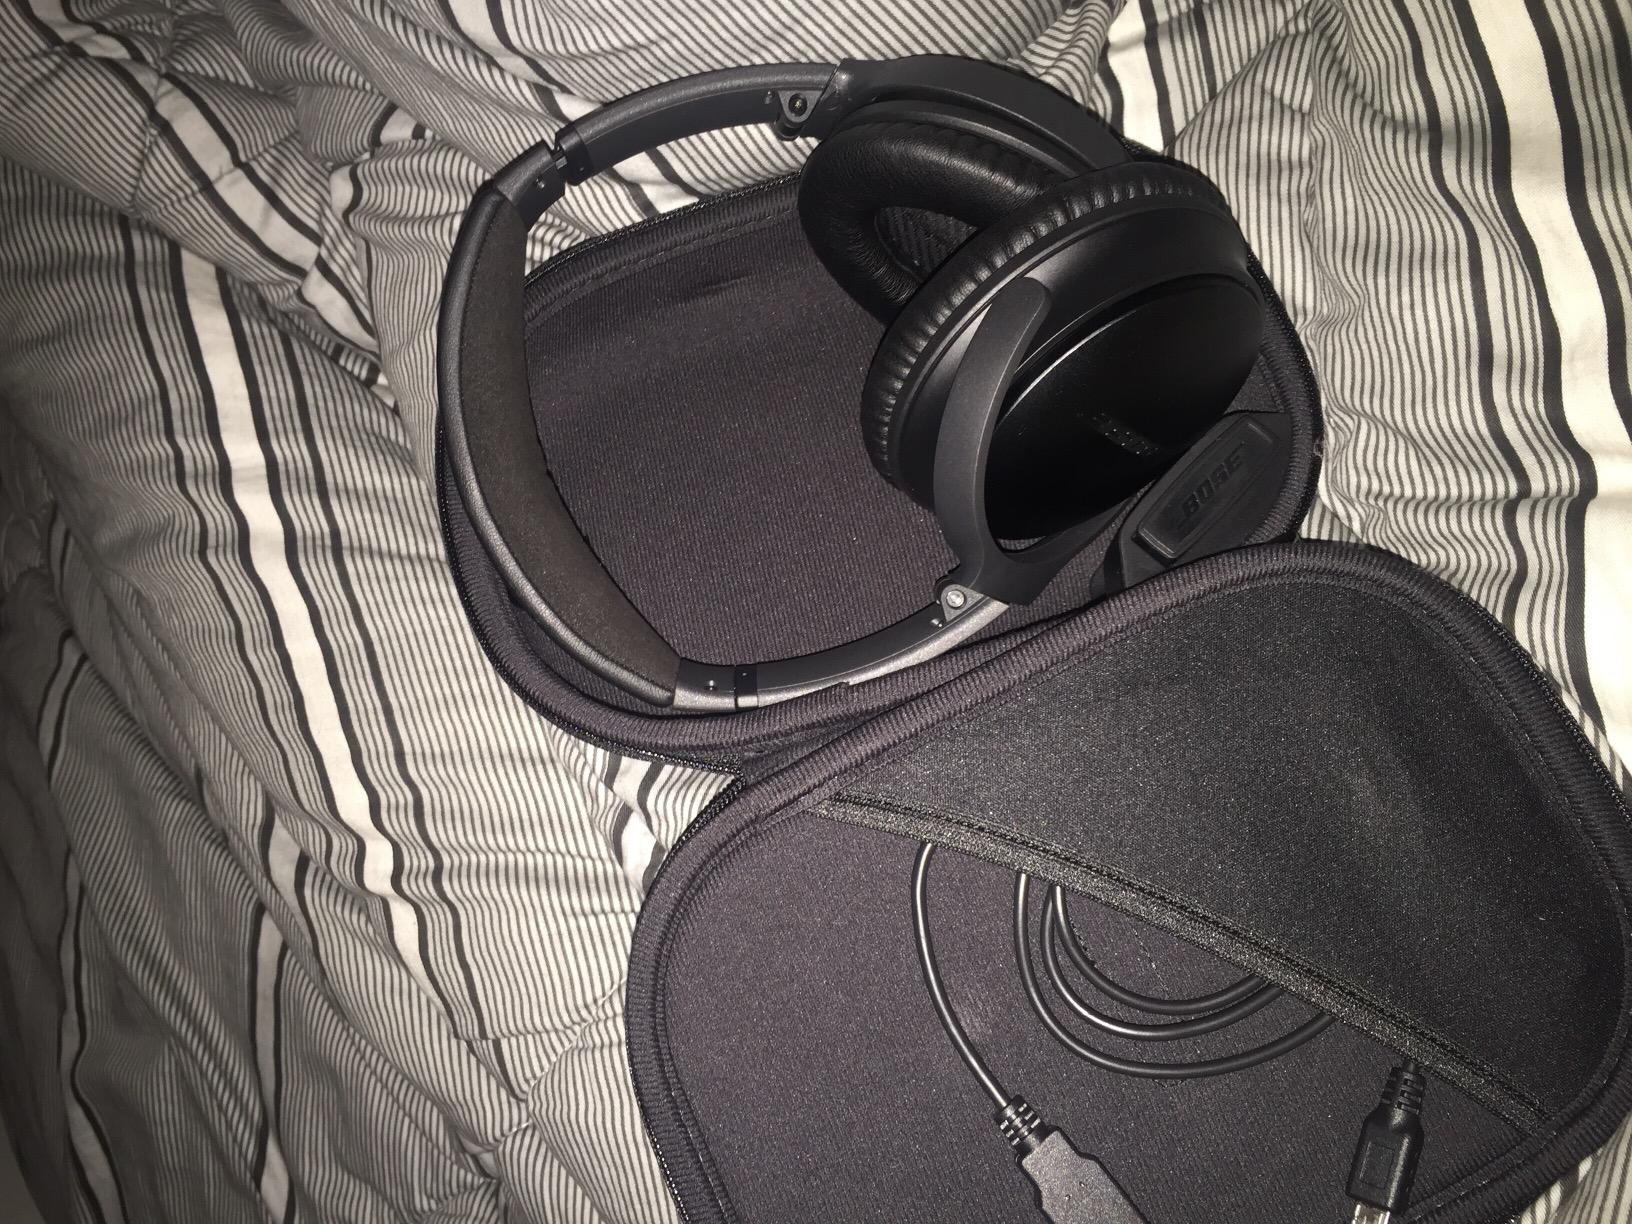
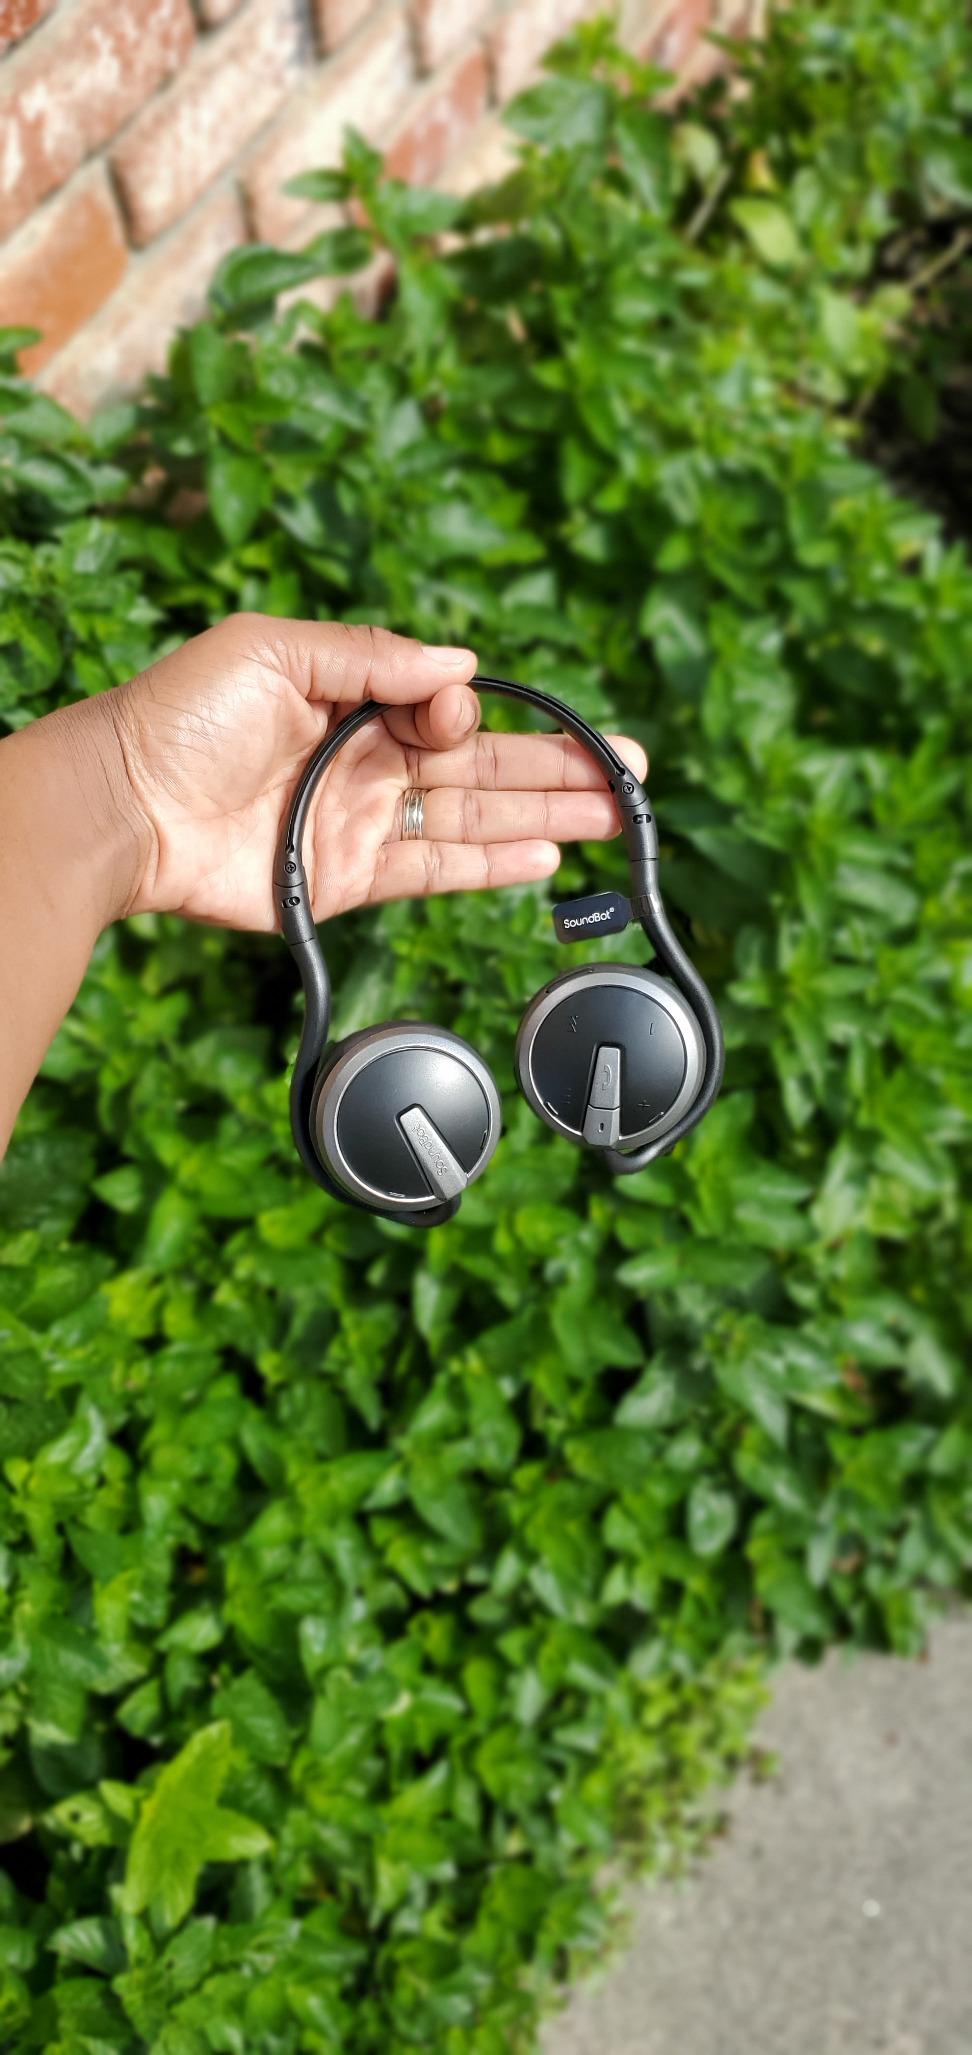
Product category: headphones
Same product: no